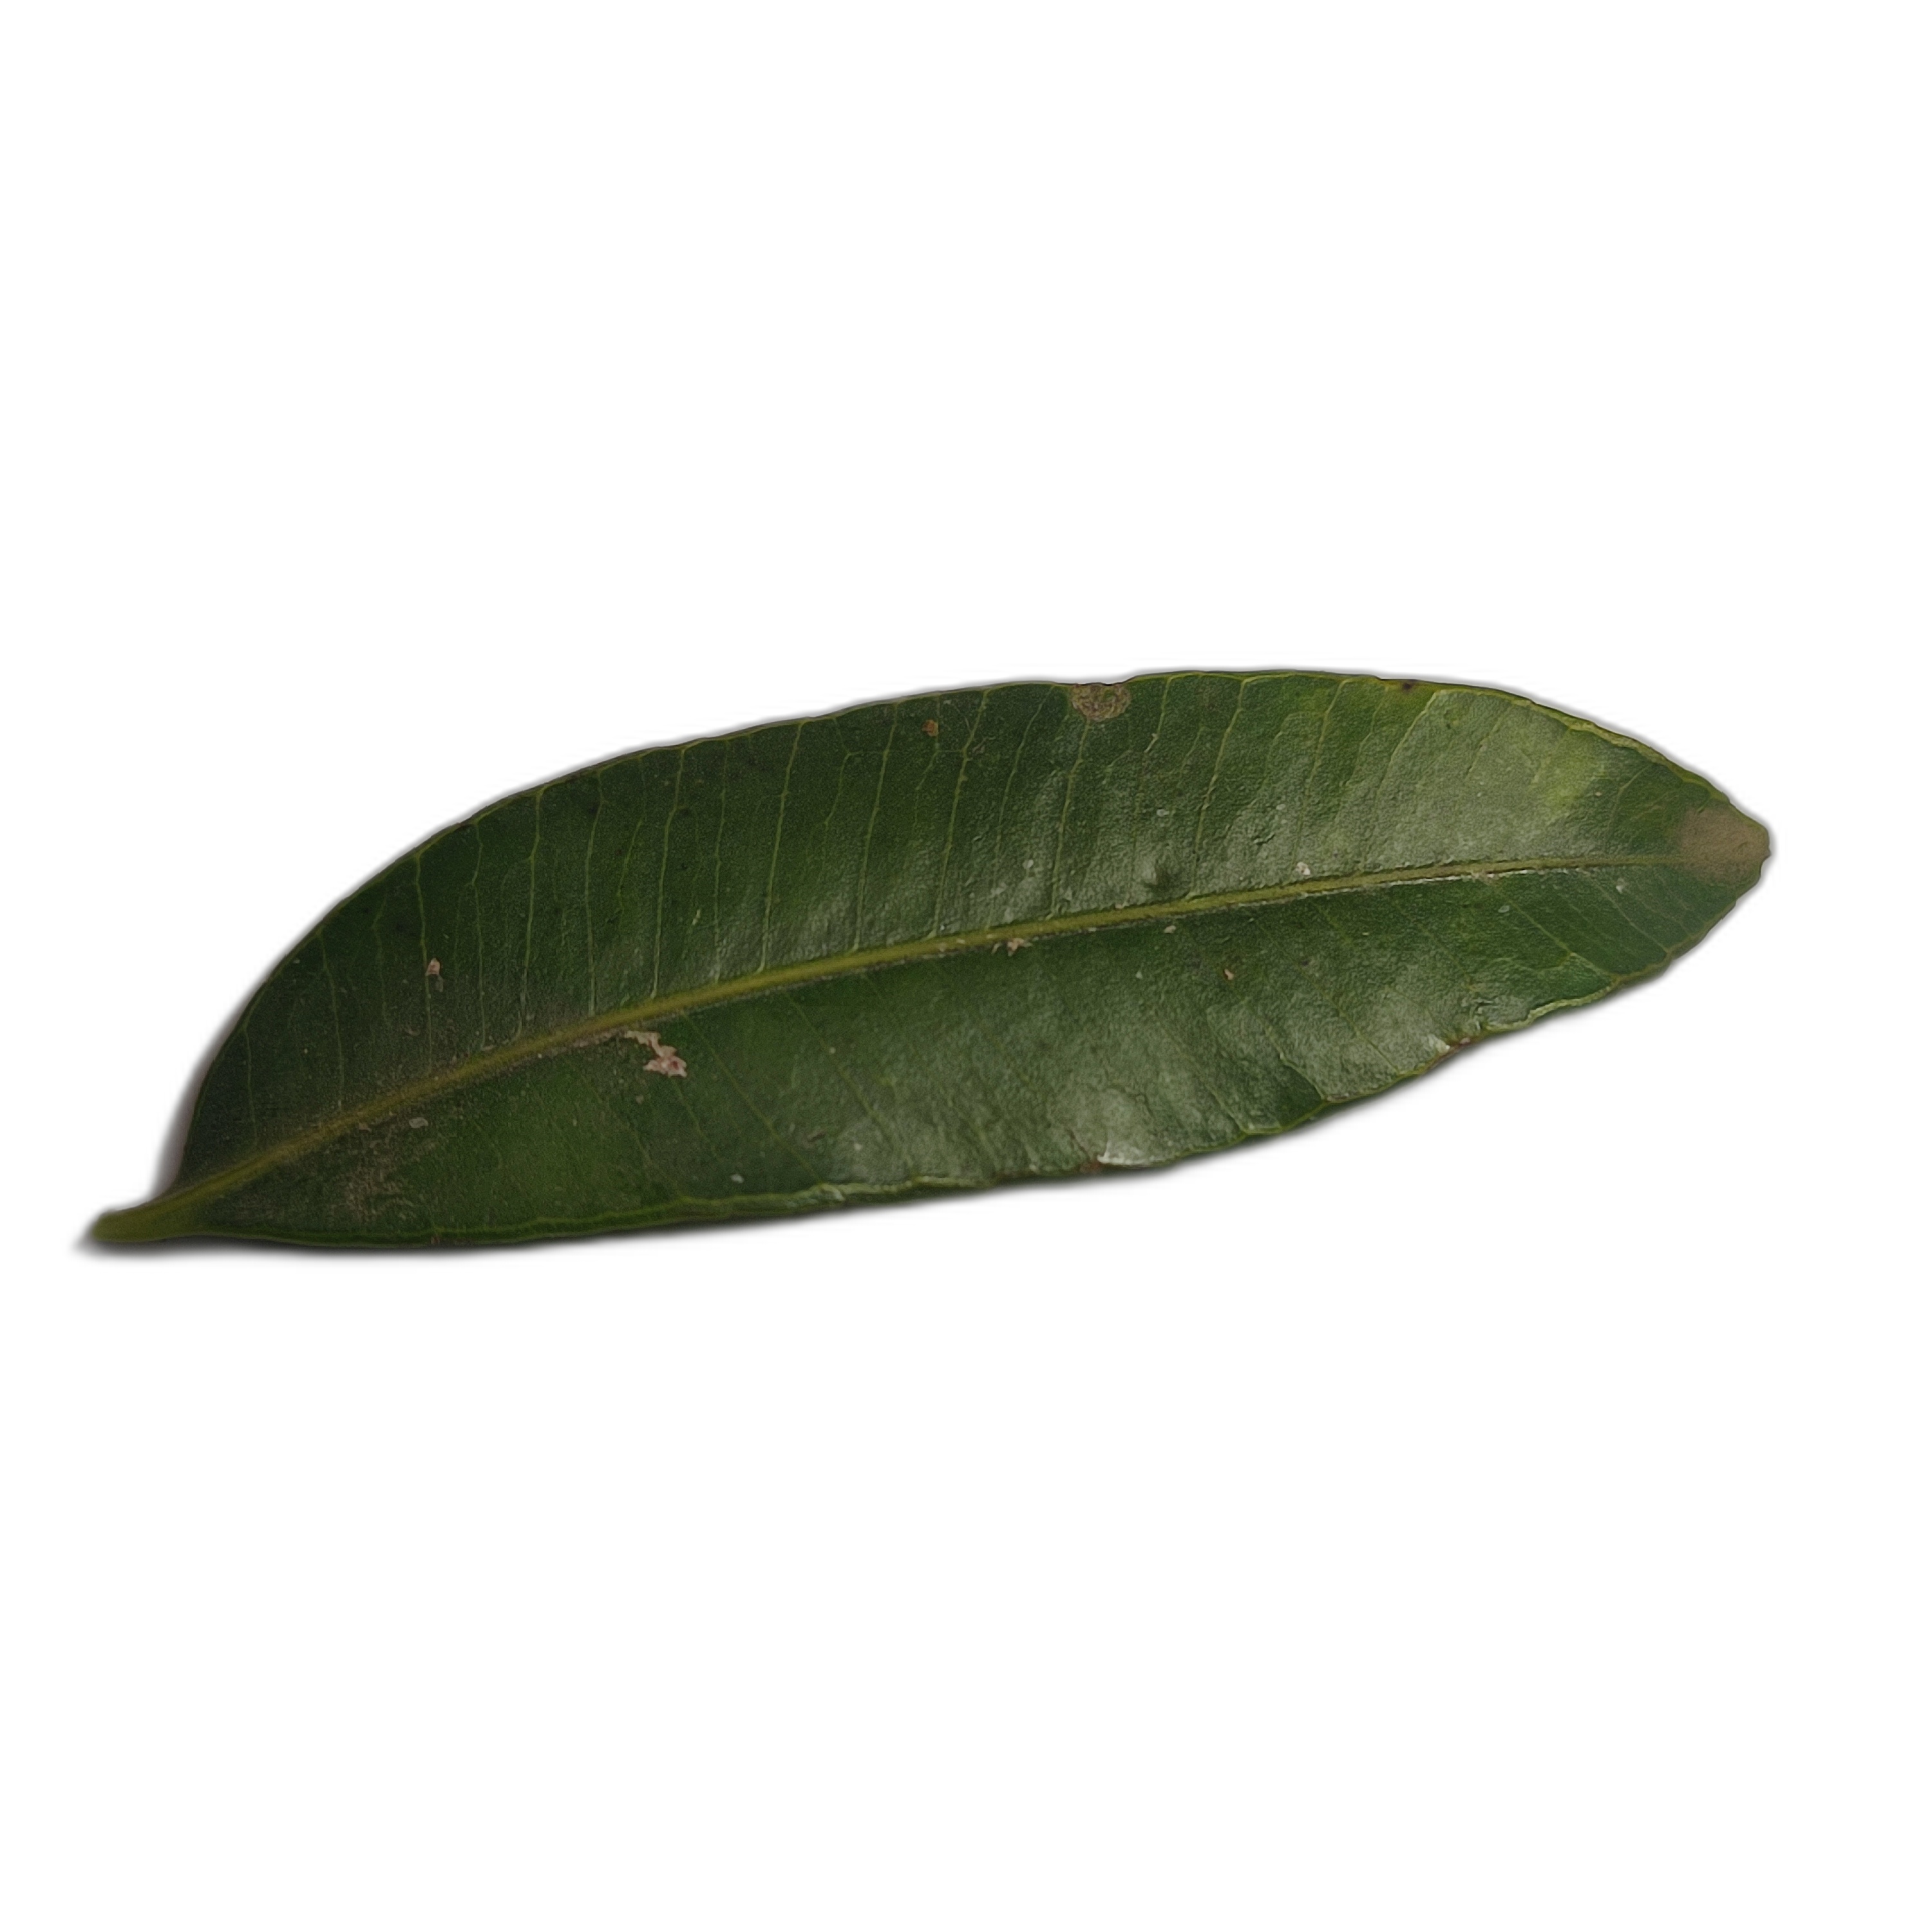
Label: healthy